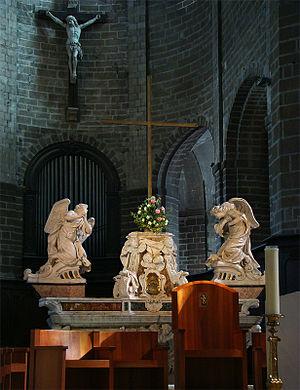
Cathédrale Saint-Pierre de Vannes, Morbihan, Bretagne, France. Le maître-autel.